Amir Kulal

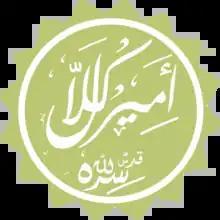

Amir Kulāl (1278–1370), , , birth name Shams ud-Dīn, was a Persian Sufi Islamic scholar, widely considered to be one of the most influential in history. He was a member of the mystical Khajagan order. His father was the Sufi scholar Saif ud-Dīn Hamza, a sayyid descendant of Muhammad. Saif ud-Dīn Hamza was amir (chieftain) of the Persian Kulal-Tribe, his full title being "Amir-i-Kulal". After his father's death, Shams ud-Dīn became the amir and head of the tribe. By this time his reputation as a scholar and religious figure had spread through Chagatai Khanate and the title "Amir-i-Kulal", had become his common name. Because he made earthenware, he was popularly referred to as “Kulāl”, which means "potter" in Persian.